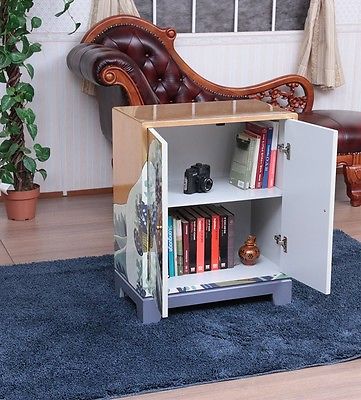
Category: cabinet